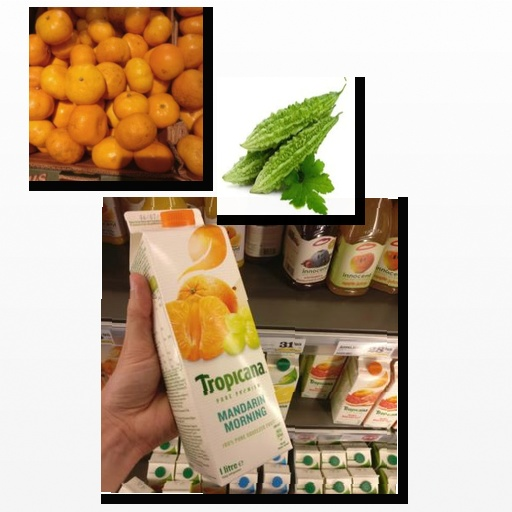
Food items: satsuma, mandarin_juice, bitter_gourd